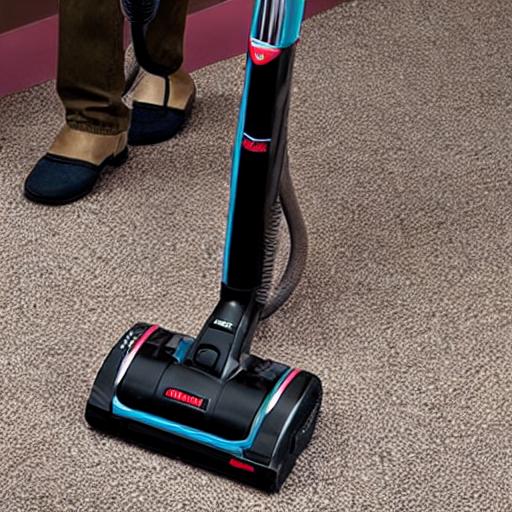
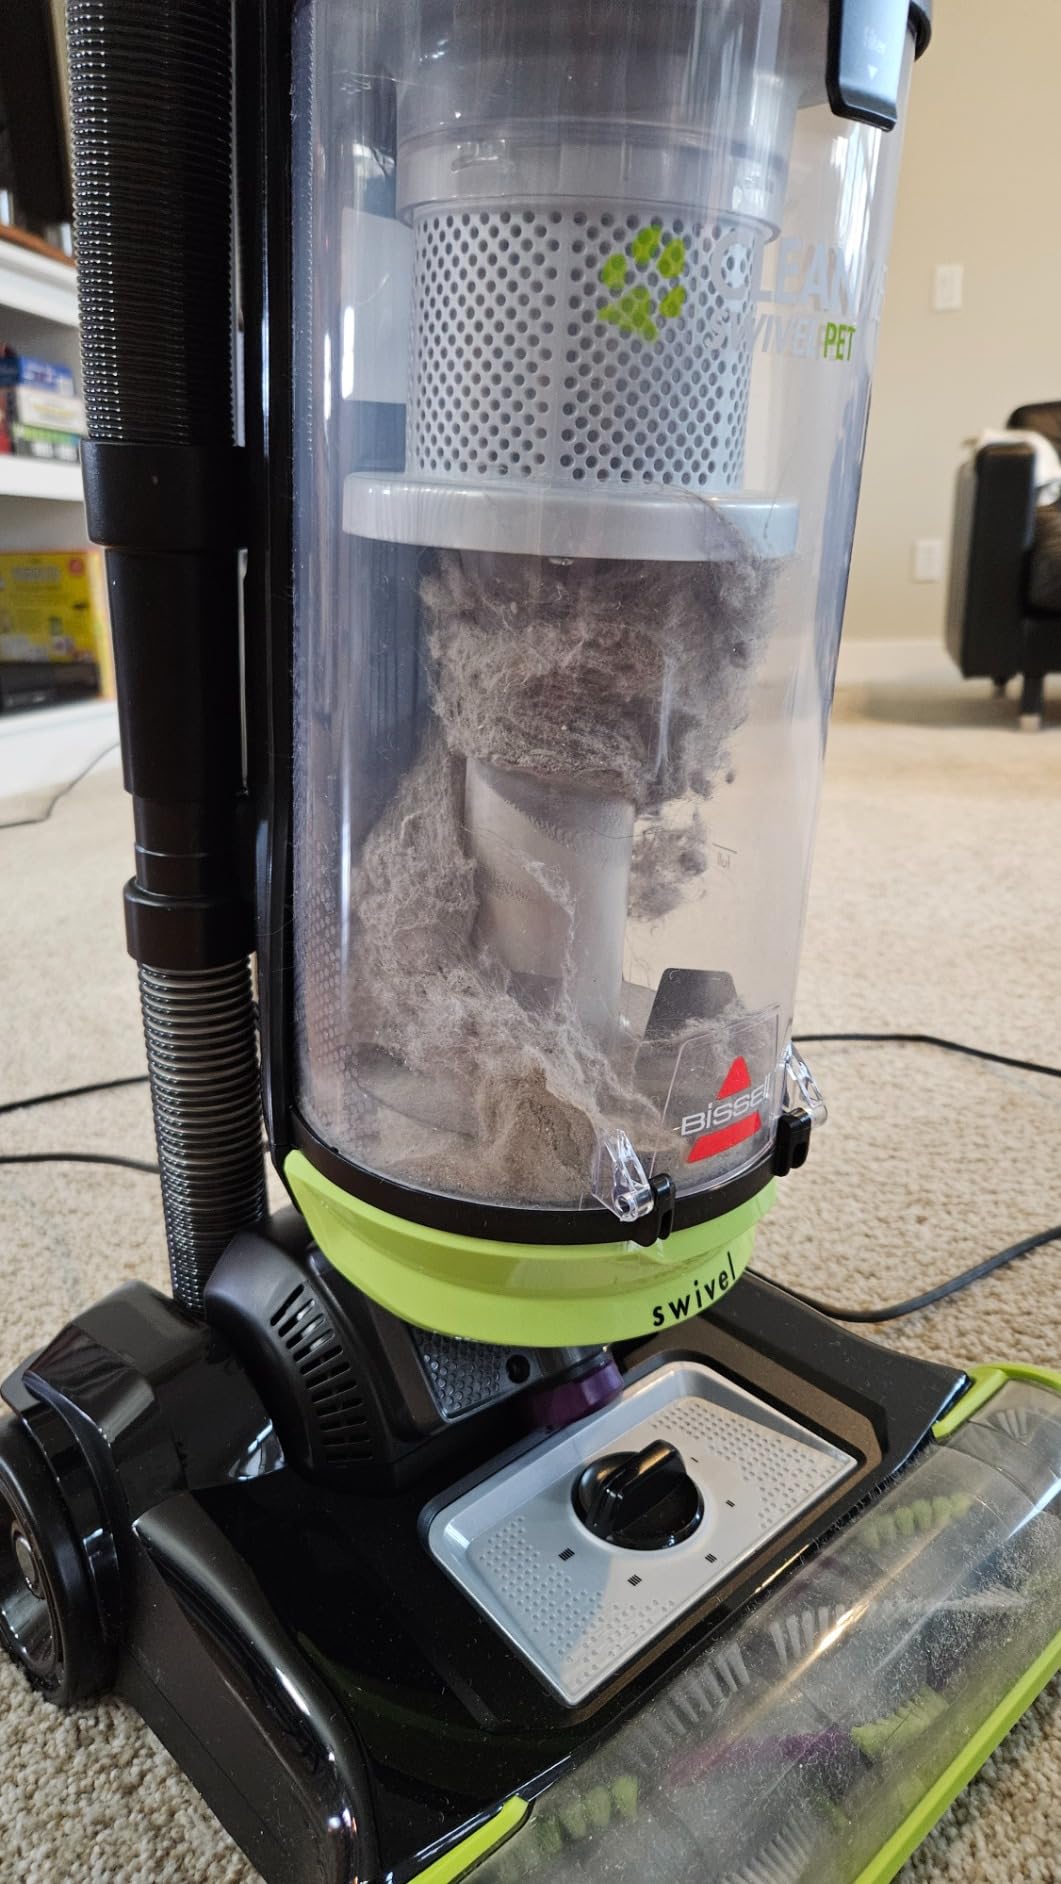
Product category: items_vacuum
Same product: no